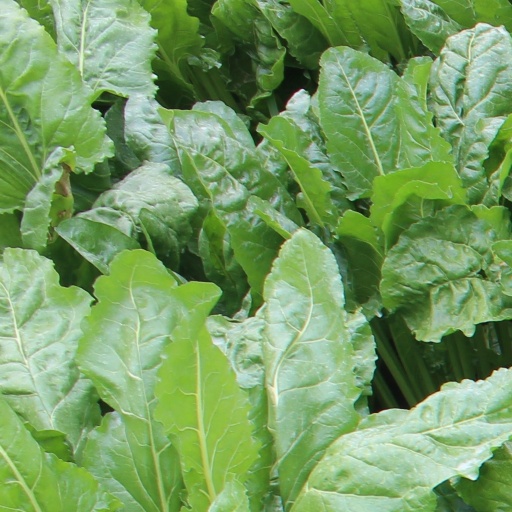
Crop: sugar beet